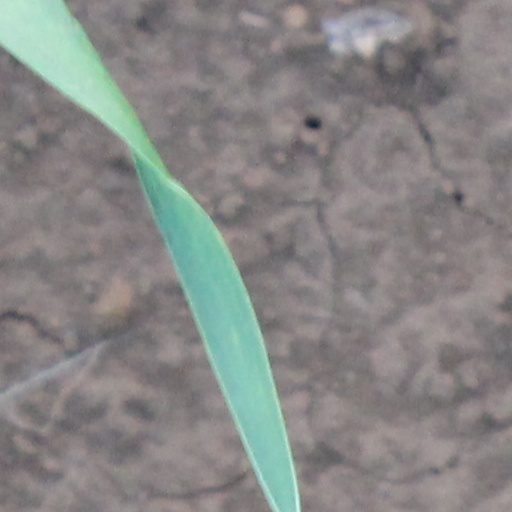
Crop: wheat